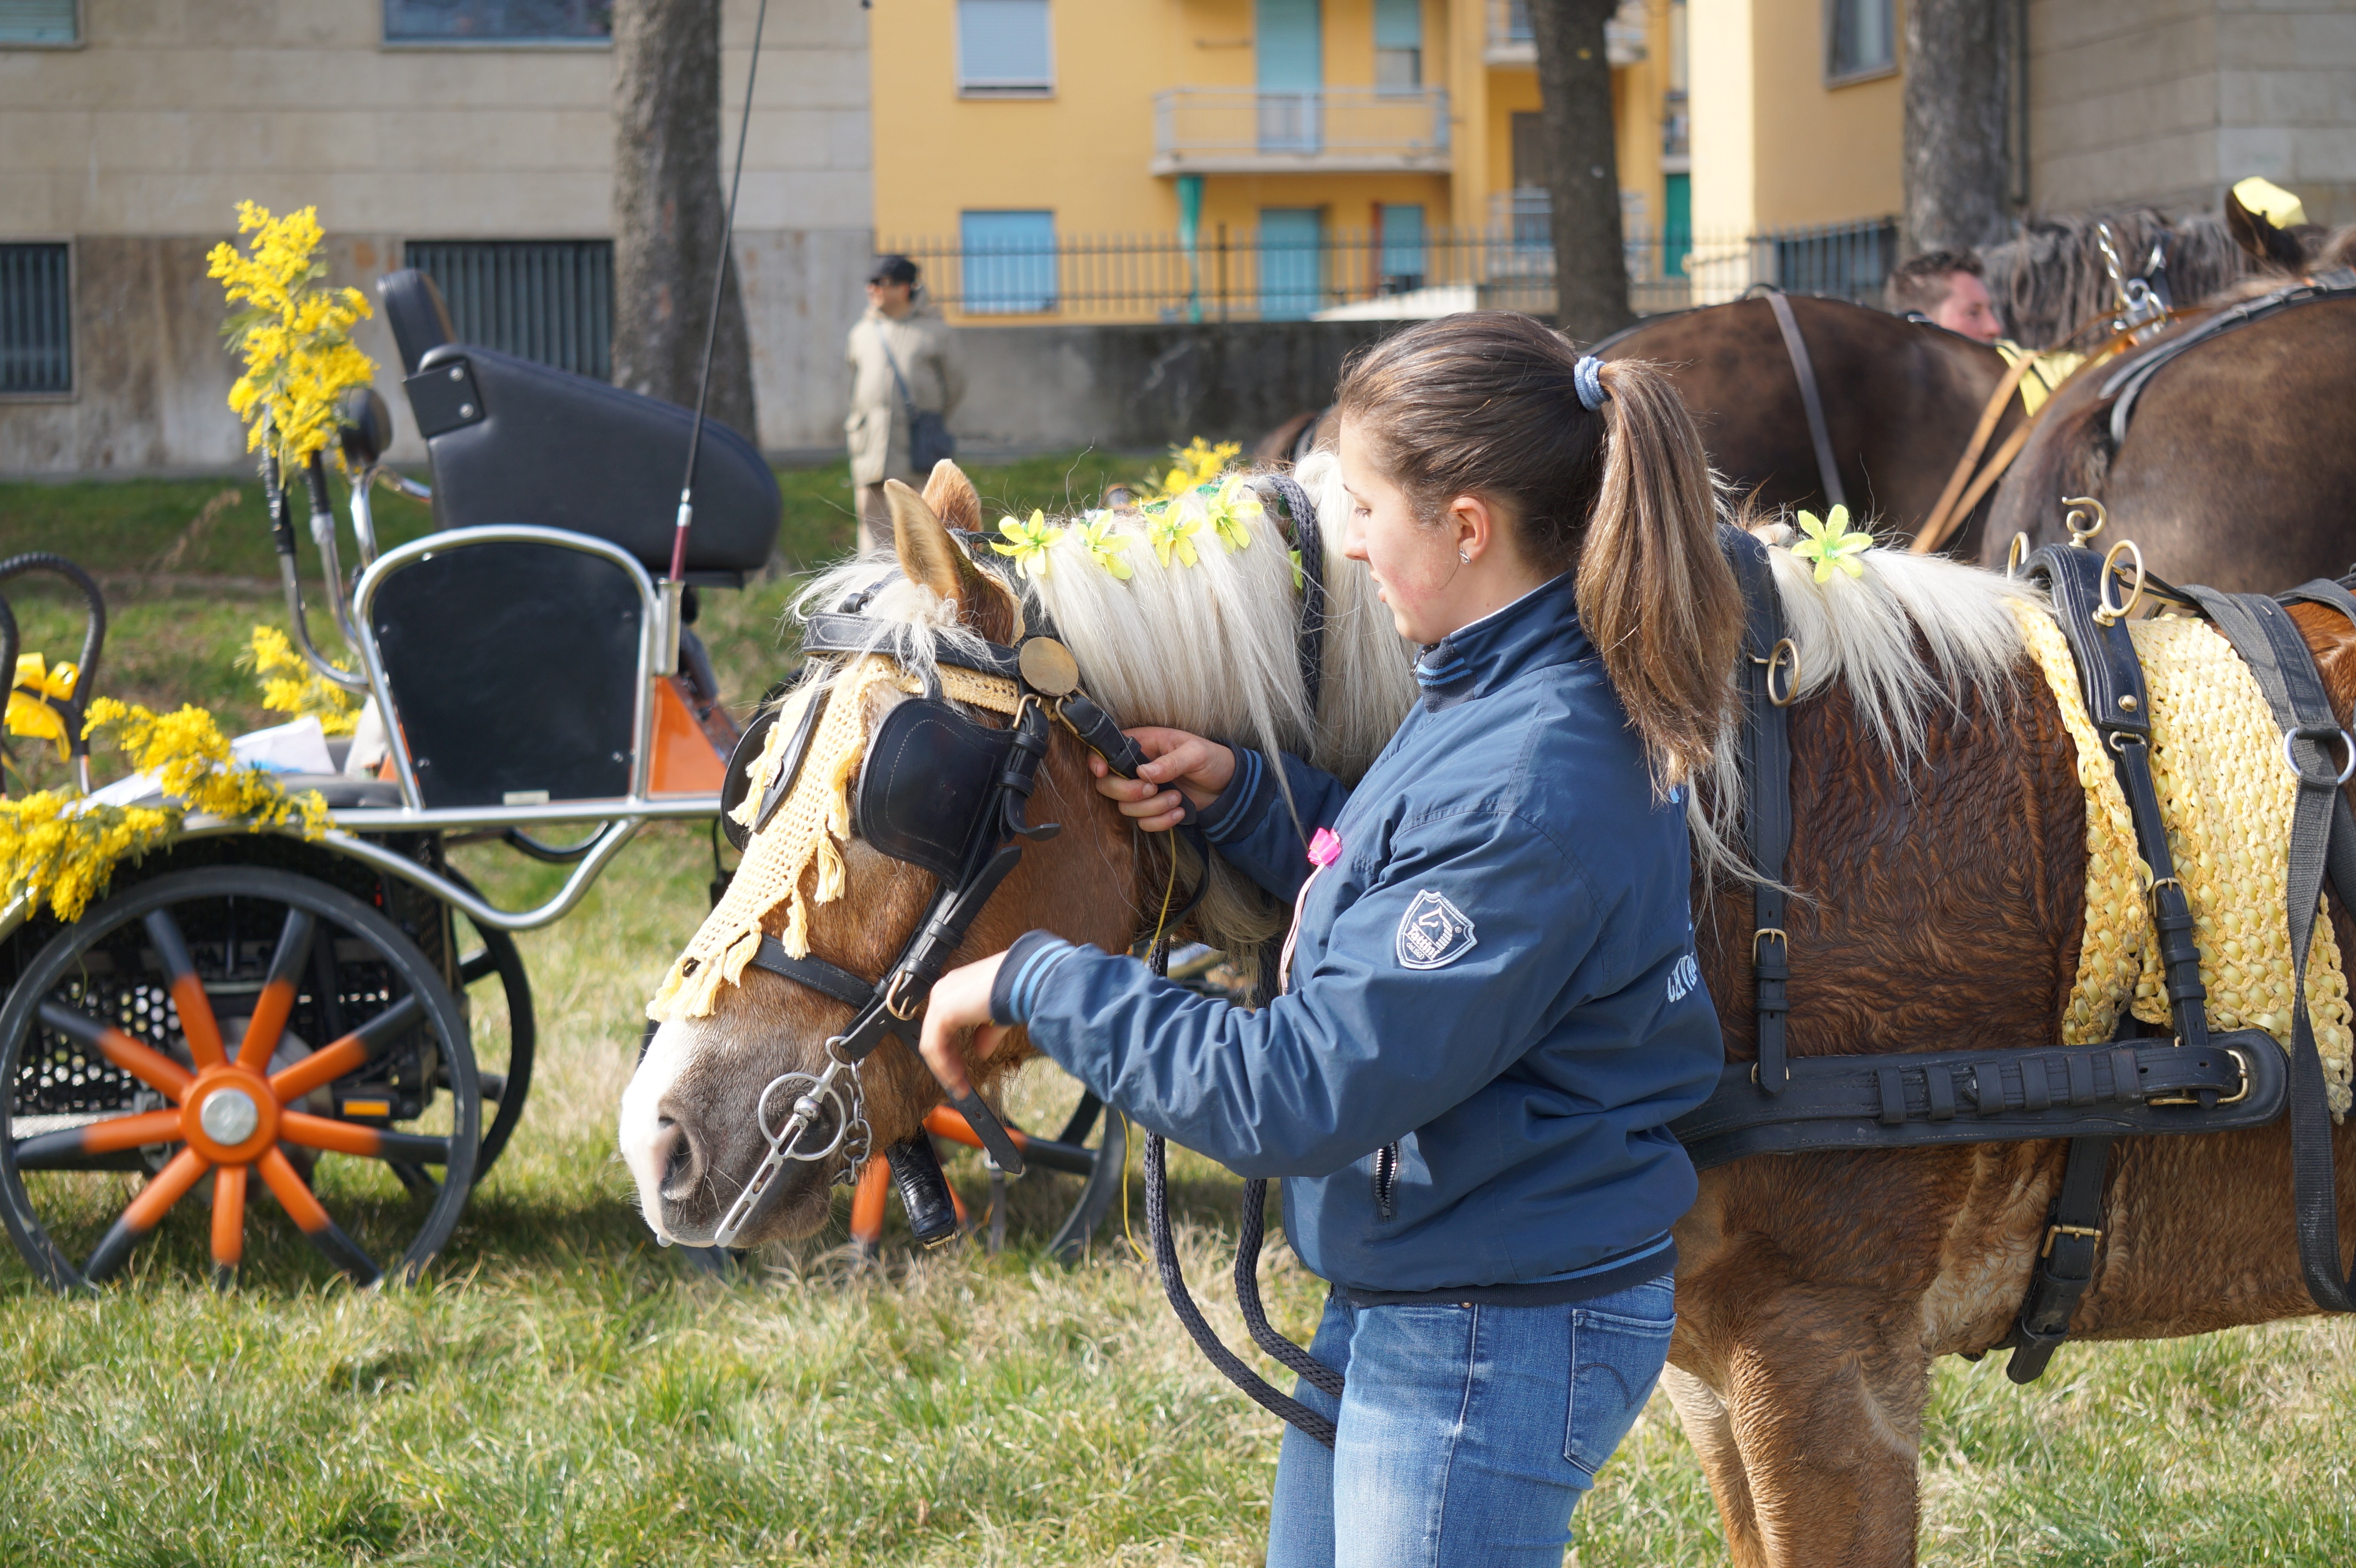
vehicle, horse, blonde, festival, tail, harness, carriage, amazon, mimosa, bite, pack animal, horse and buggy, blinders